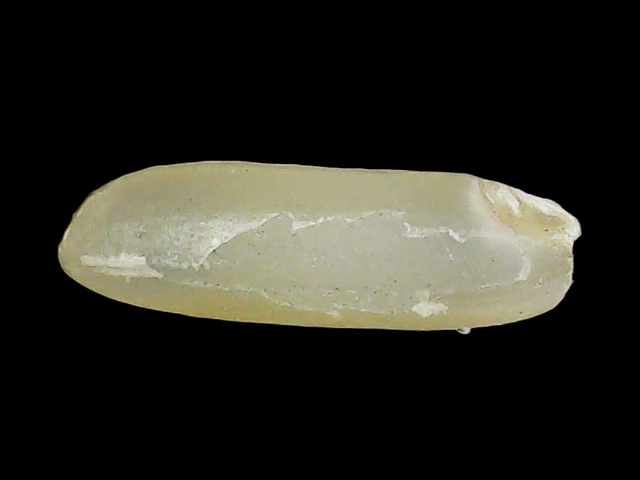
Rice variety: Binadhan11